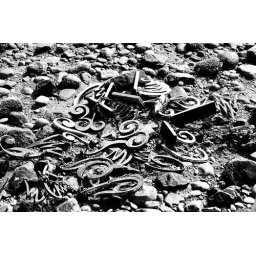
Some artwork chained to the ground to receive salt water immersion over a period of weeks.